Transport in Visakhapatnam

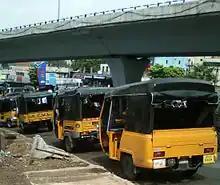
Auto rickshaws at Telugu Thalli flyover in Vizag

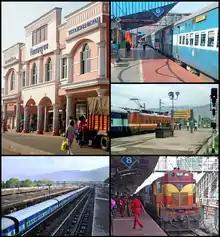
Visakhapatnam Railway Station

Bus Transit is the major mode of passenger transport in the city. Within the municipal limits of the city, APSRTC plies nearly 600 City bus services in the region which serve lakhs of commuters in city daily from Dwaraka Central Bus Station Complex, Maddilapalem bus station, MVP Colony bus station, Gajuwaka Bus station, Simhachalam bus station, Kurmannapalem bus station and Madhurawada bus station.